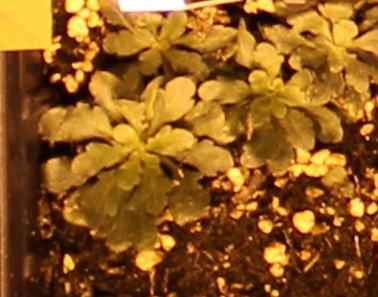
Label: Horseweed